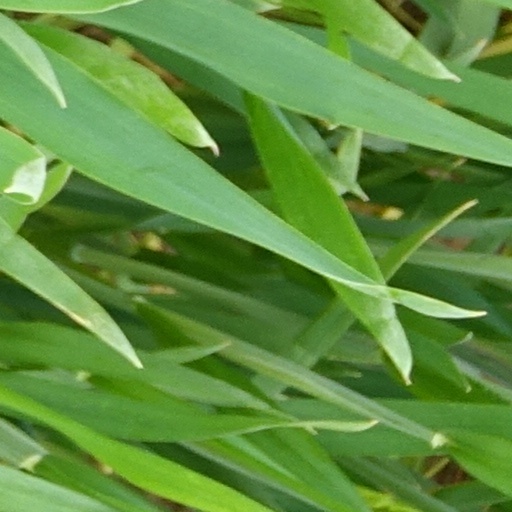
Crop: wheat